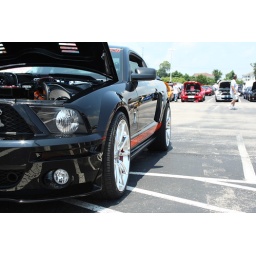
Competition custom Mustang in black & orange